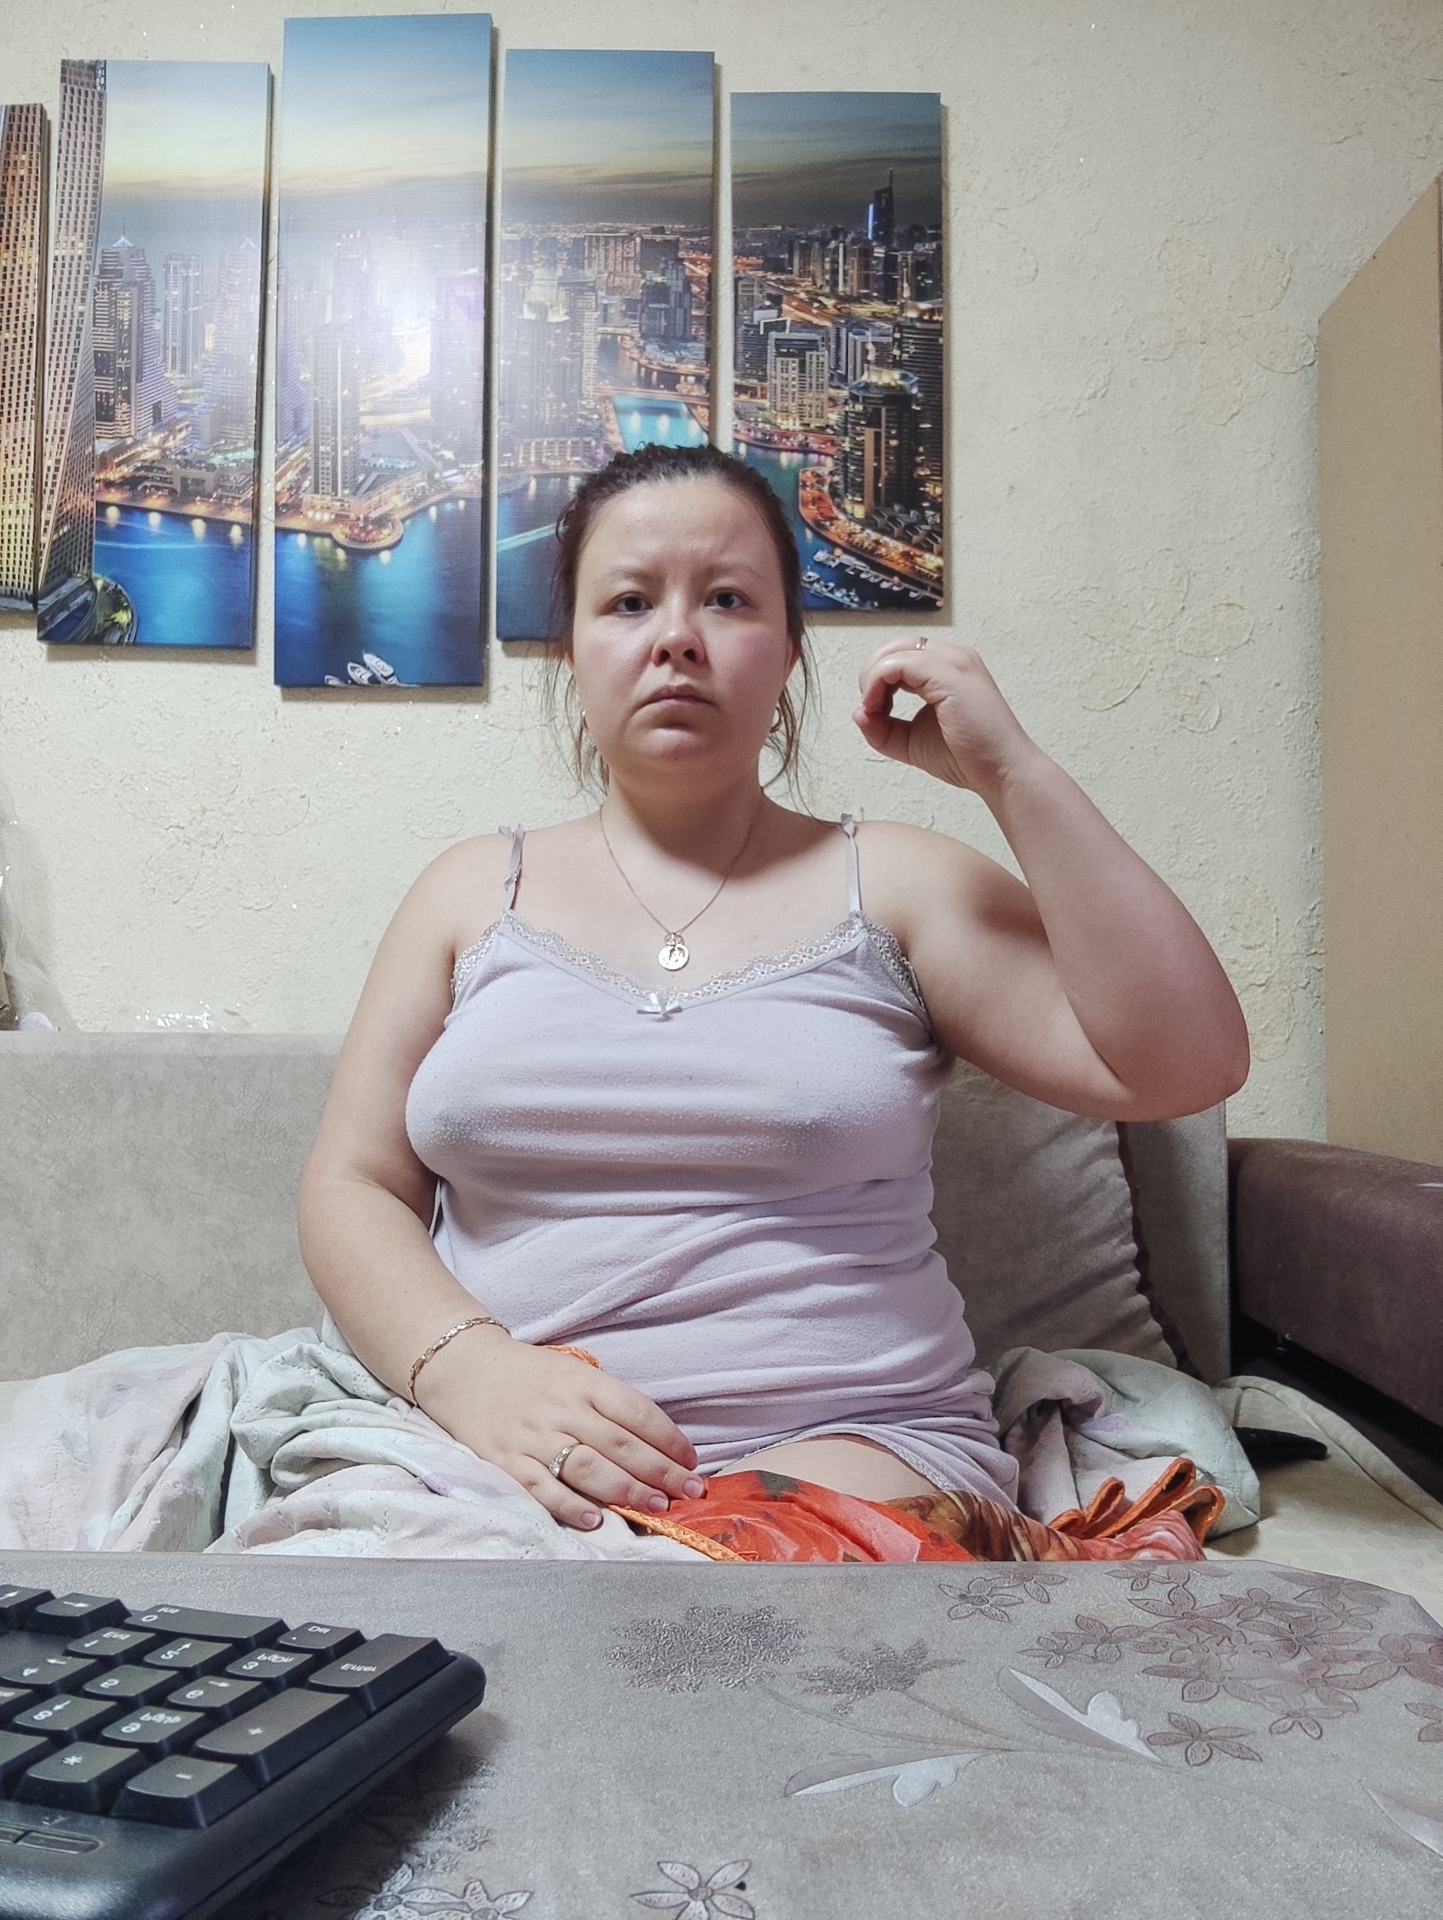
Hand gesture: grip